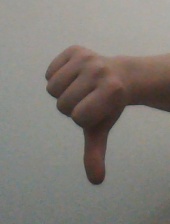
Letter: waw